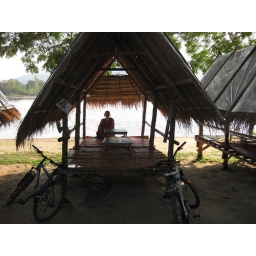
Huay Tung Thao Lake, Chiang Mai, cute little bungalows. My first lesson in water color painting ;)